List of parliamentary constituencies of Ghana

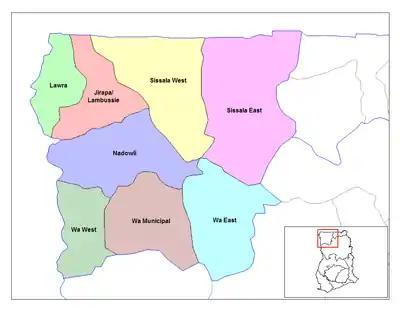
Districts of Upper West Ghana

The number of constituencies increased from 12 to 13 in 2004 and to 15 in 2012 before the 2012 Ghanaian general election.